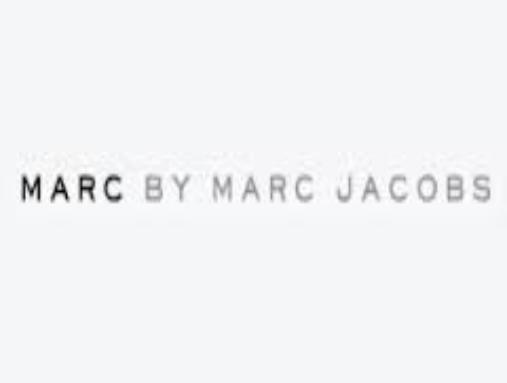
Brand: MARC BY MARC JACOBS
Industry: Clothes